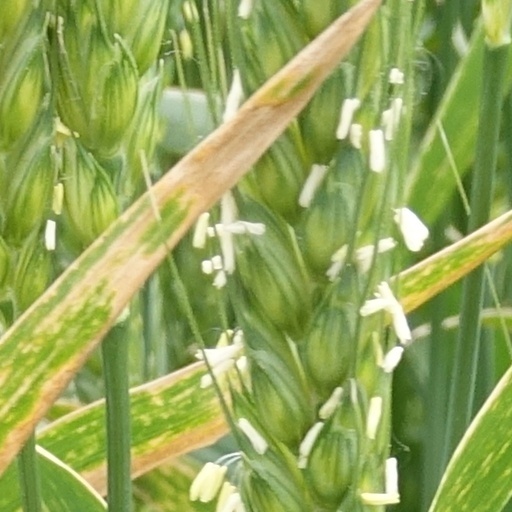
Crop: wheat